Climate of Perth

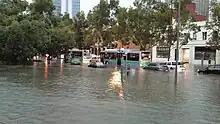
Flooding in Perth after the 2010 Western Australian storms

Summer is the time of year with the greatest temperature variation for Perth. Maximum temperatures usually range between and , and minimum temperatures usually range between and . The hottest month is February, with an average maximum temperature of , which is the second highest monthly maximum of the Australian capital cities, only behind Darwin. Humidity during summer is usually low, with an average 3 pm dew point of in February. Perth has colder summer nights than Sydney, Brisbane, and Darwin, however, with the highest minimum monthly temperature being , in February.